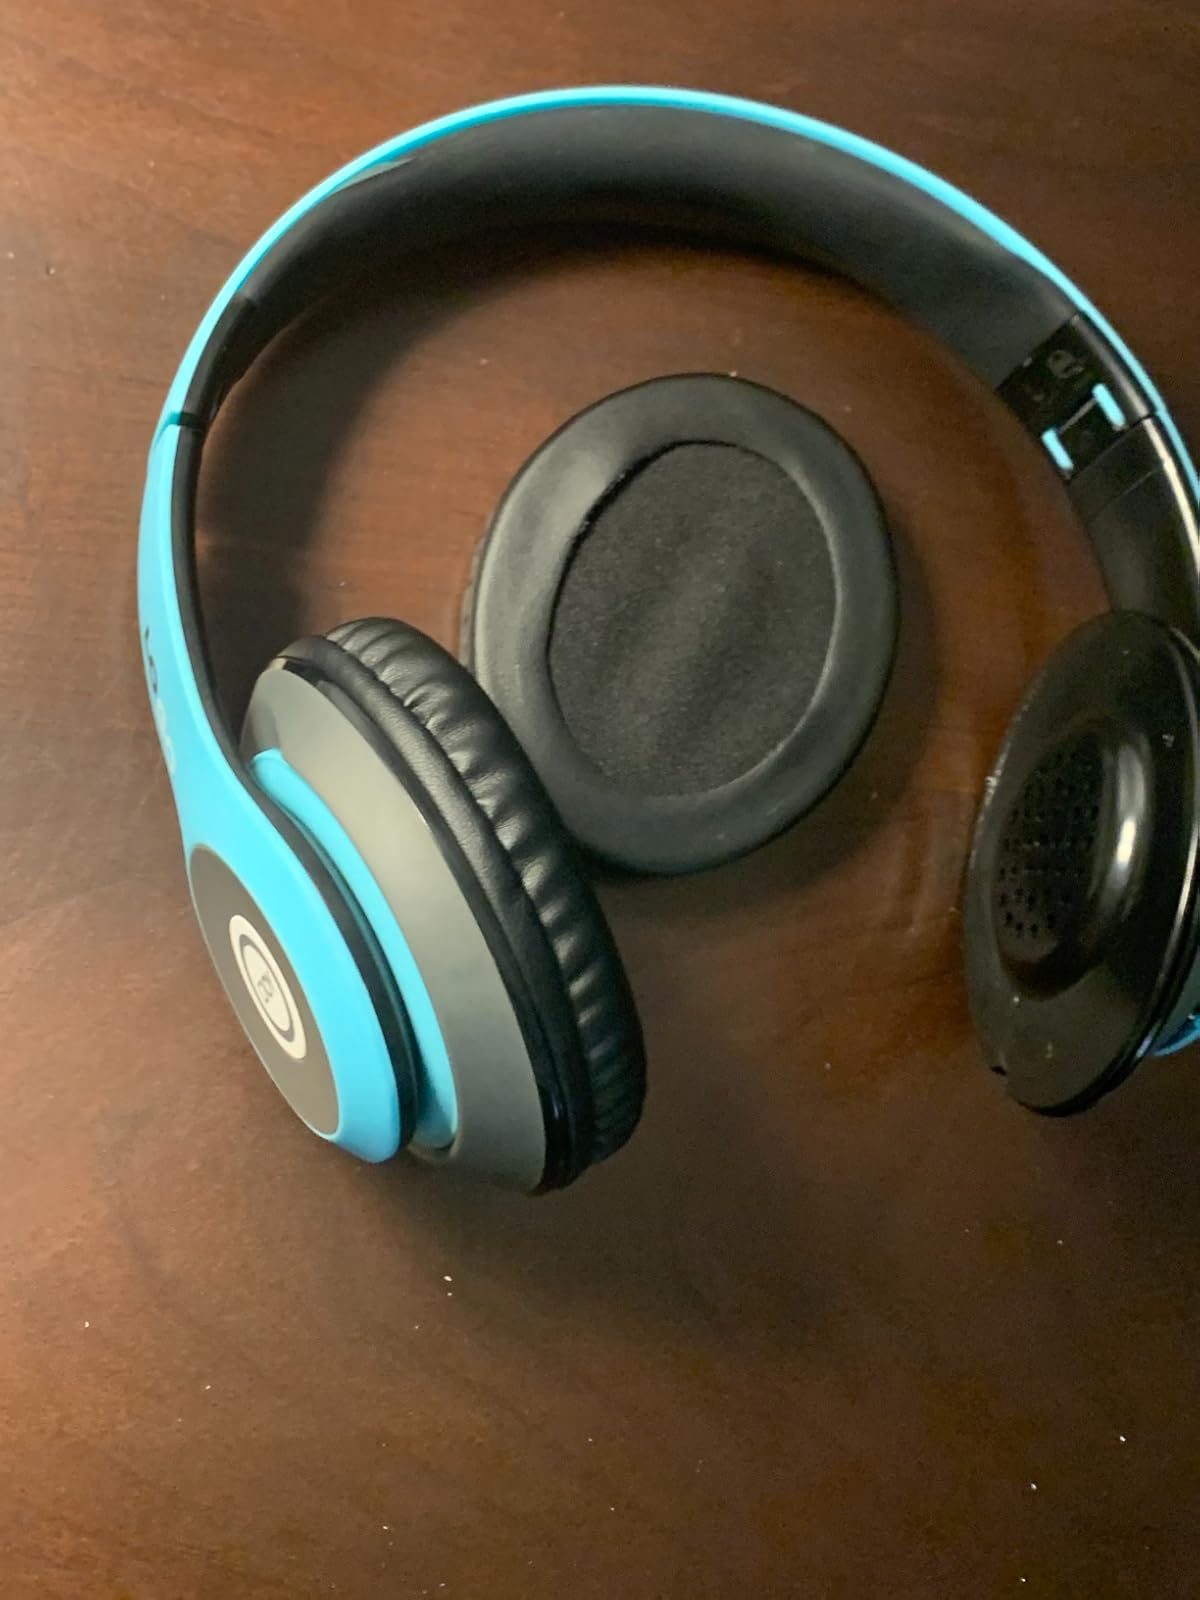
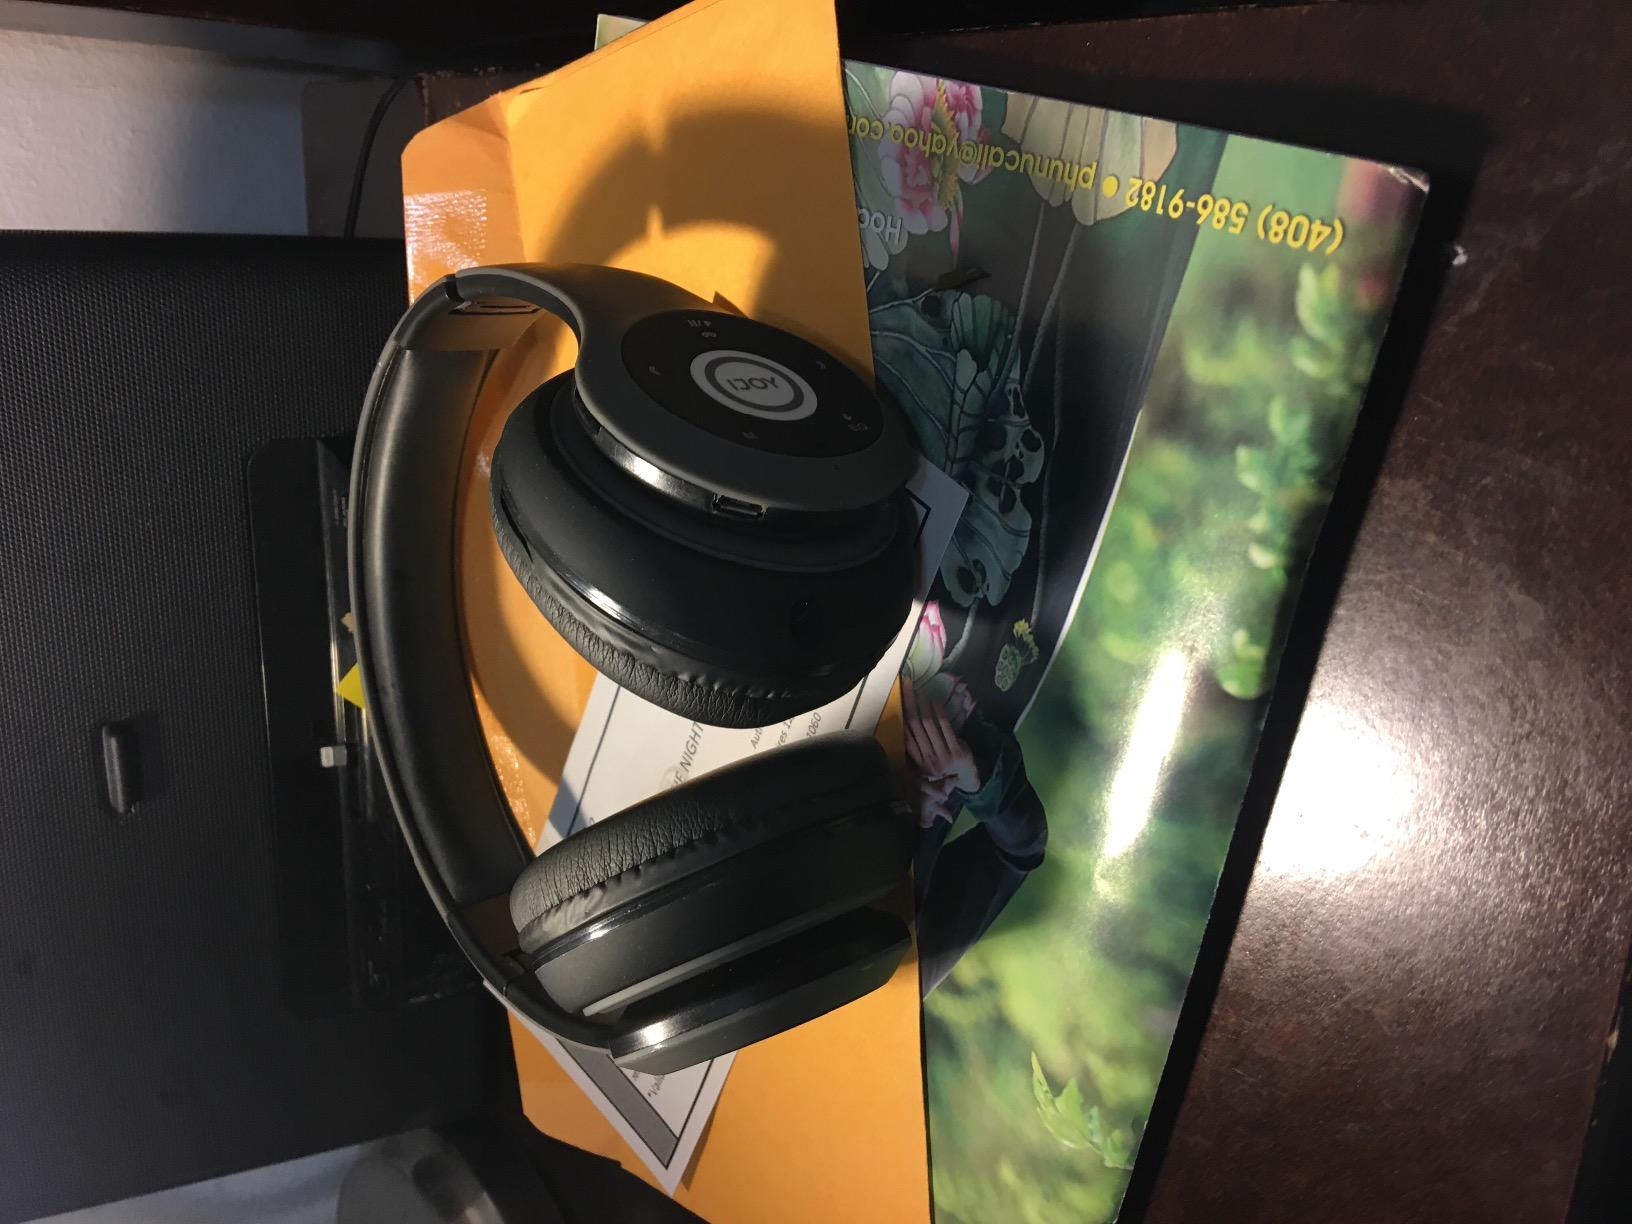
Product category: headphones
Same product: no